Golgo 13 (film)

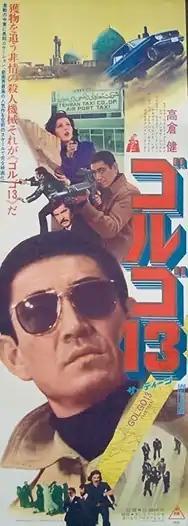
Theatrical release poster

Golgo 13 is a 1973 Japanese–Iranian action film directed by Junya Sato, starring Ken Takakura as the international assassin Golgo 13. It is the first live-action movie based on the Japanese manga series "Golgo 13". It was filmed almost entirely in the Imperial State of Iran, with an almost entirely Persian supporting cast. It was followed by the film "" (1977), starring Sonny Chiba.